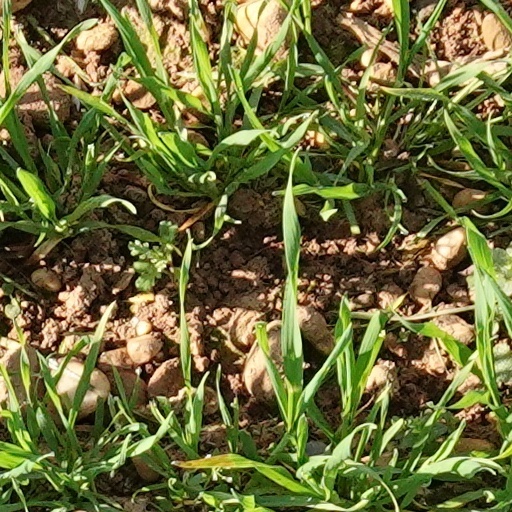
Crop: wheat